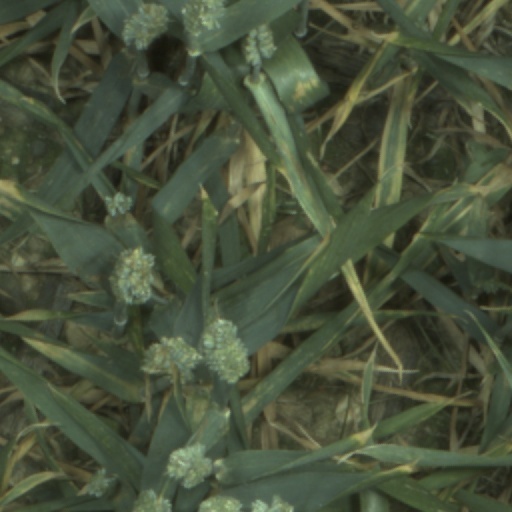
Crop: wheat